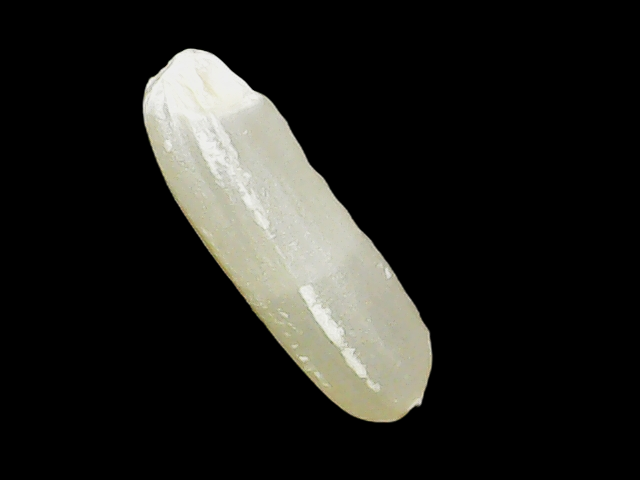
Rice variety: Binadhan14